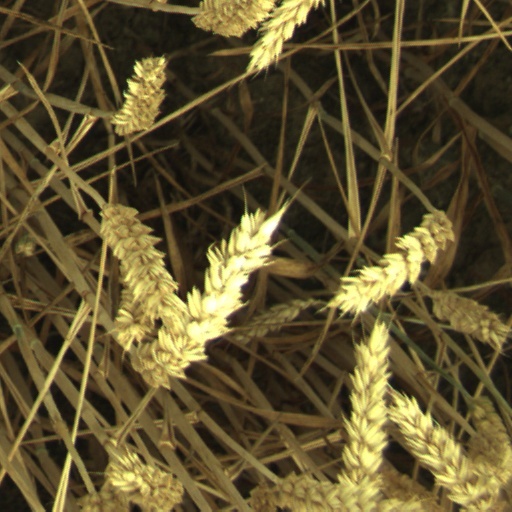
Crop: wheat